London Sketch Club

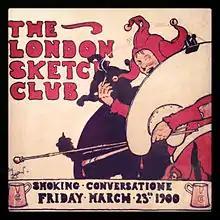
1900 invitation to one of the regular "smoking" evenings at the club.

The club was founded in 1898 by a breakaway group of members from the Langham Sketching Club, following a disagreement over whether to have hot or cold suppers after an evening's drawing. The founding members were Dudley Hardy, Phil May, Cecil Aldin, Walter Churcher, and Tom Browne. George Charles Haité was its first president.